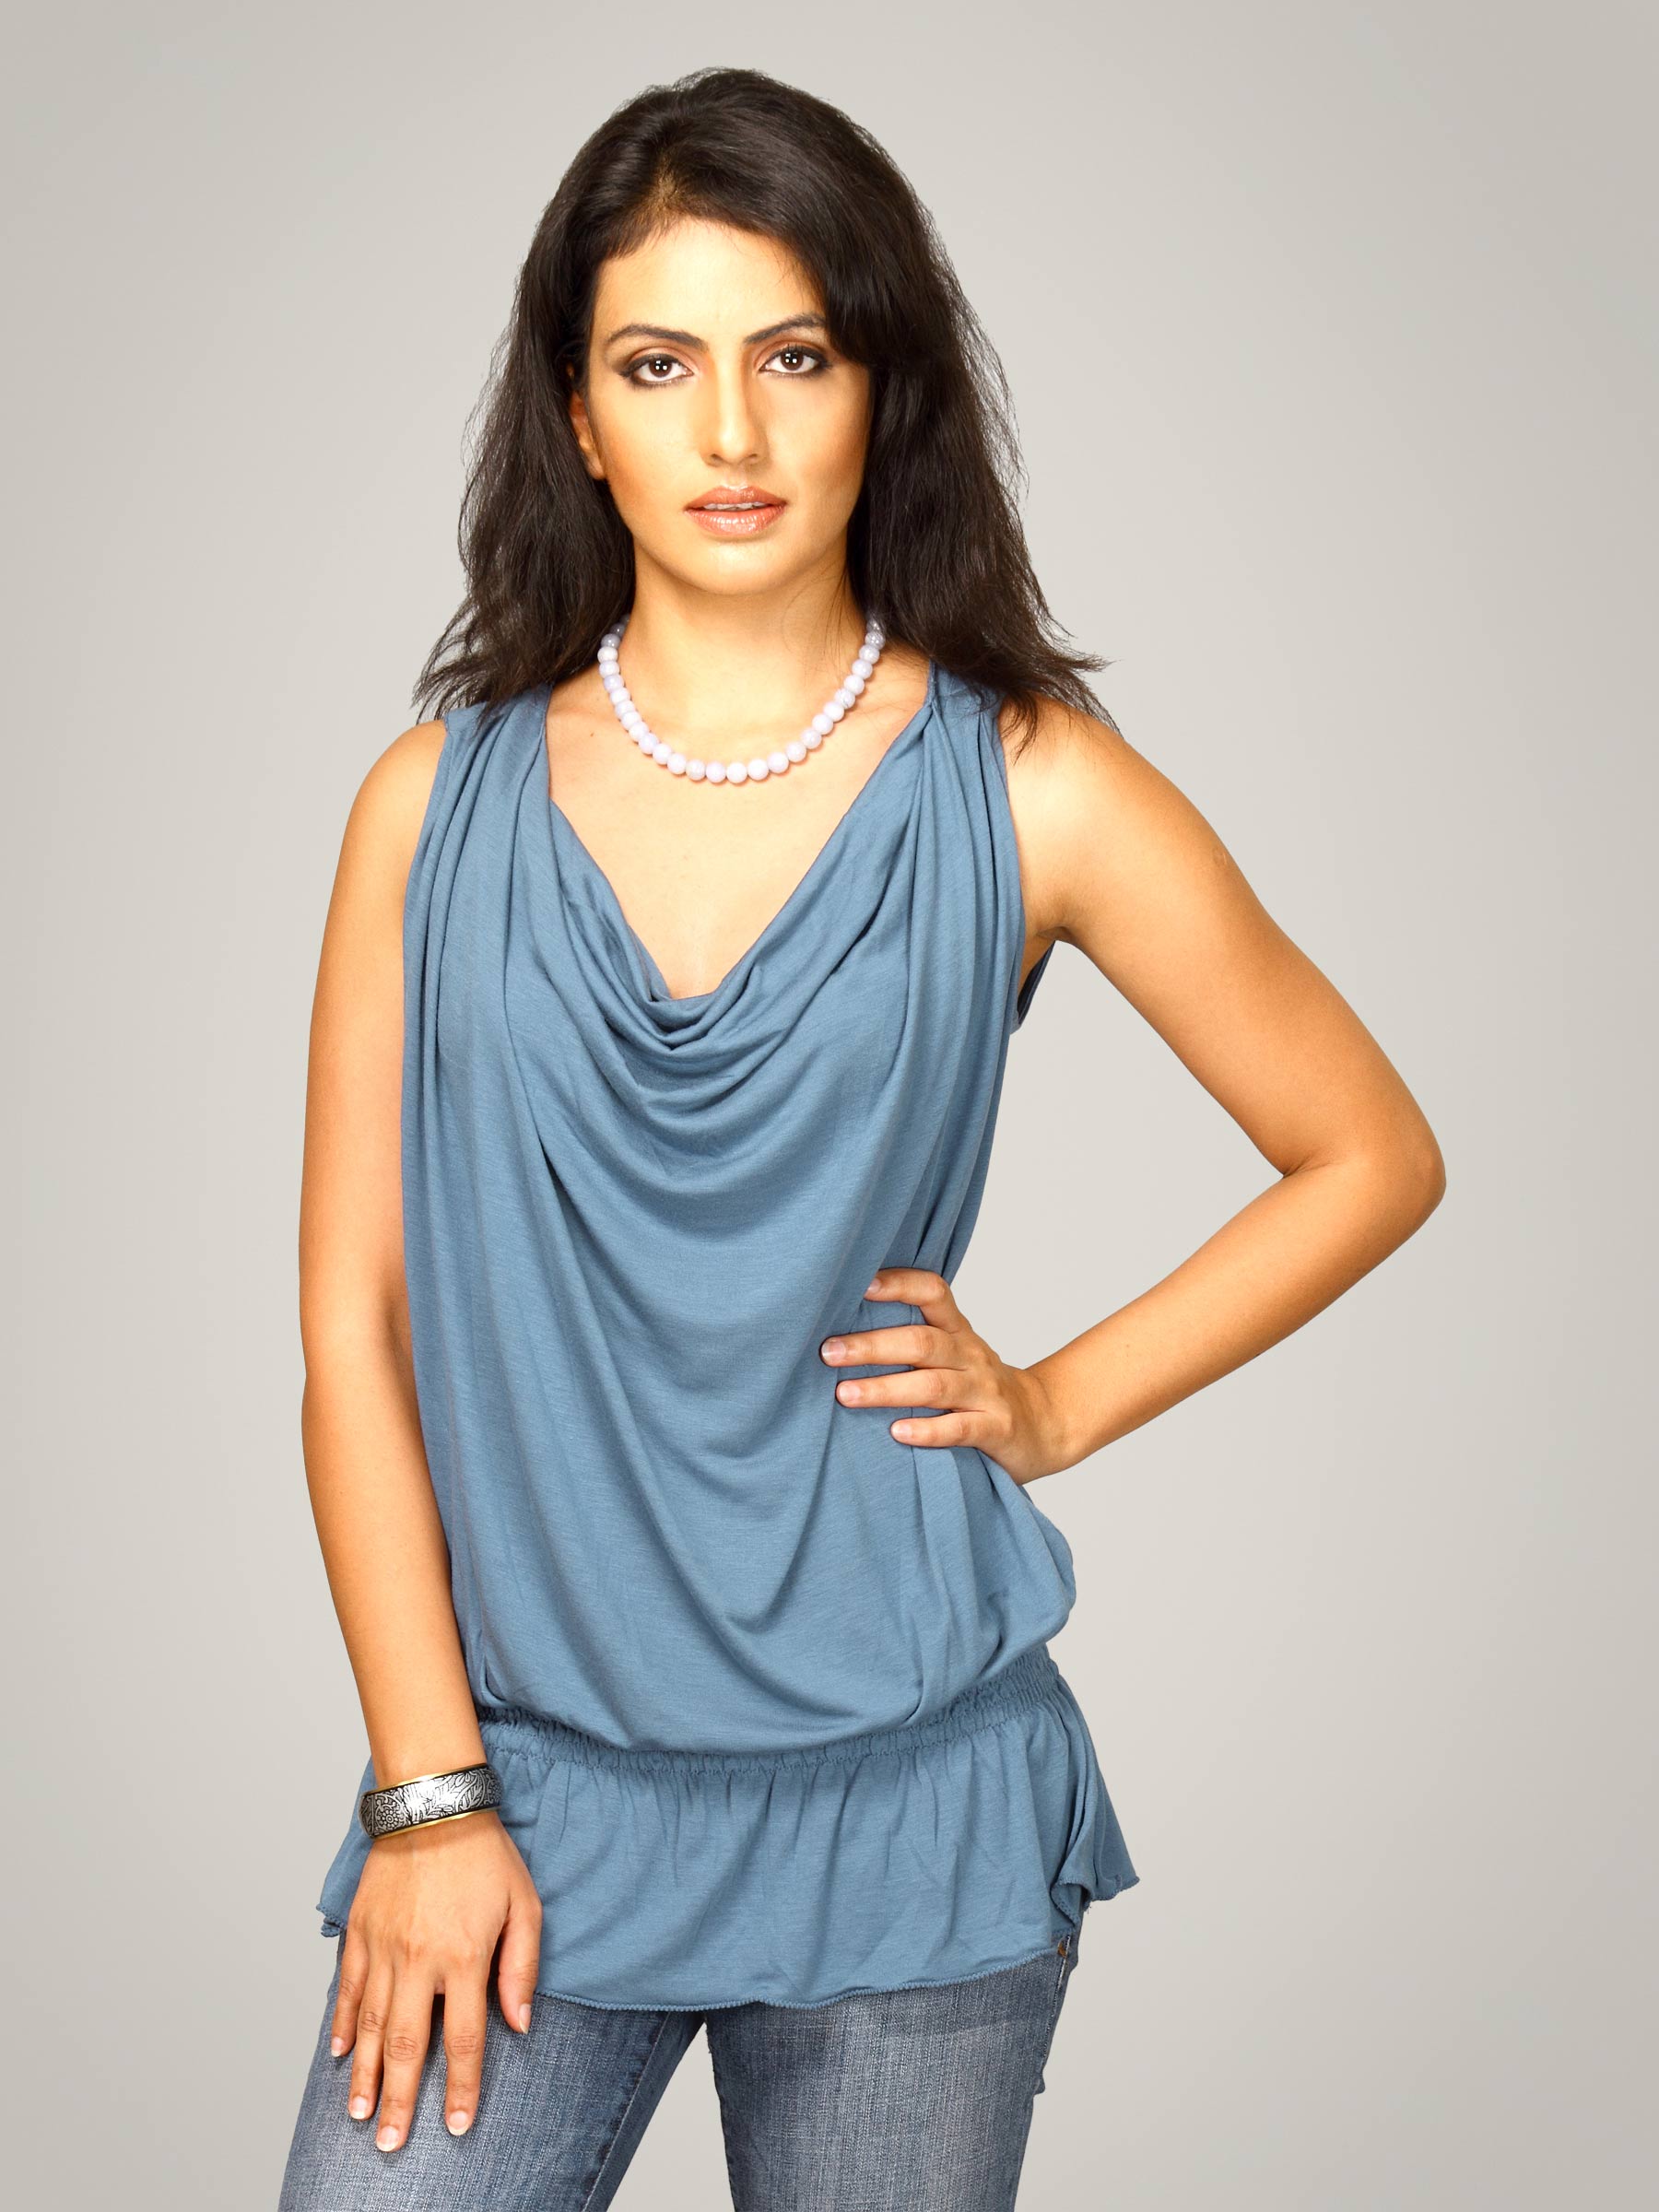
UCB Women's Sleeveless Cowl Neck Blue Top
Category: Apparel / Topwear / Tops
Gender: Women
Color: Blue
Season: Summer 2011
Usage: Casual